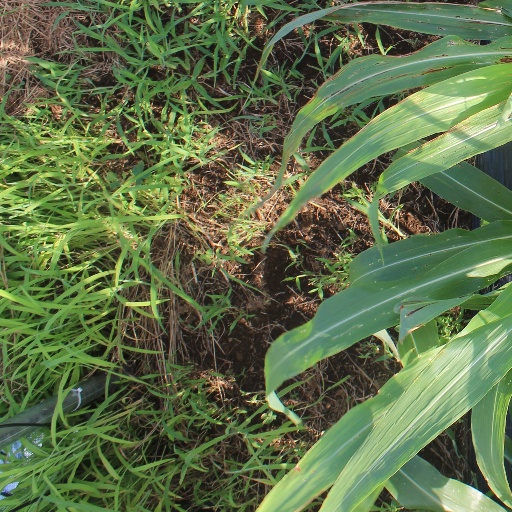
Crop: sorghum